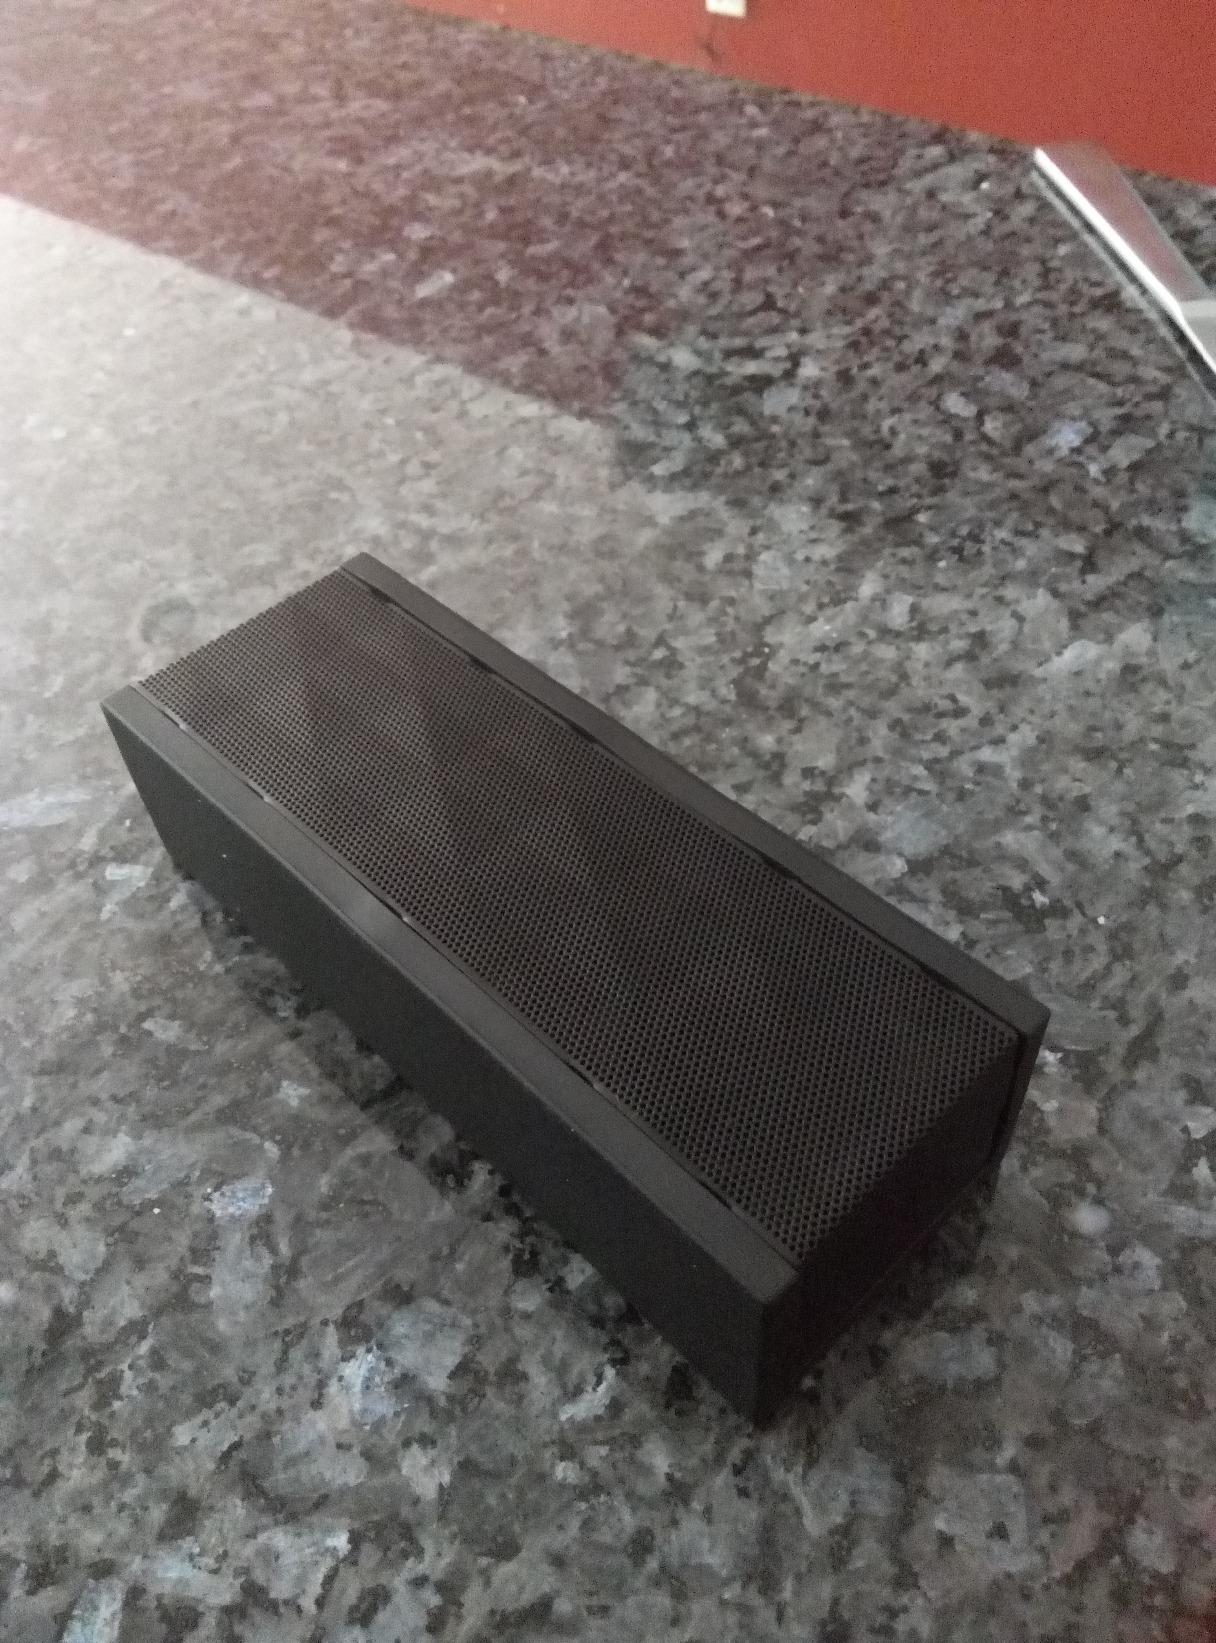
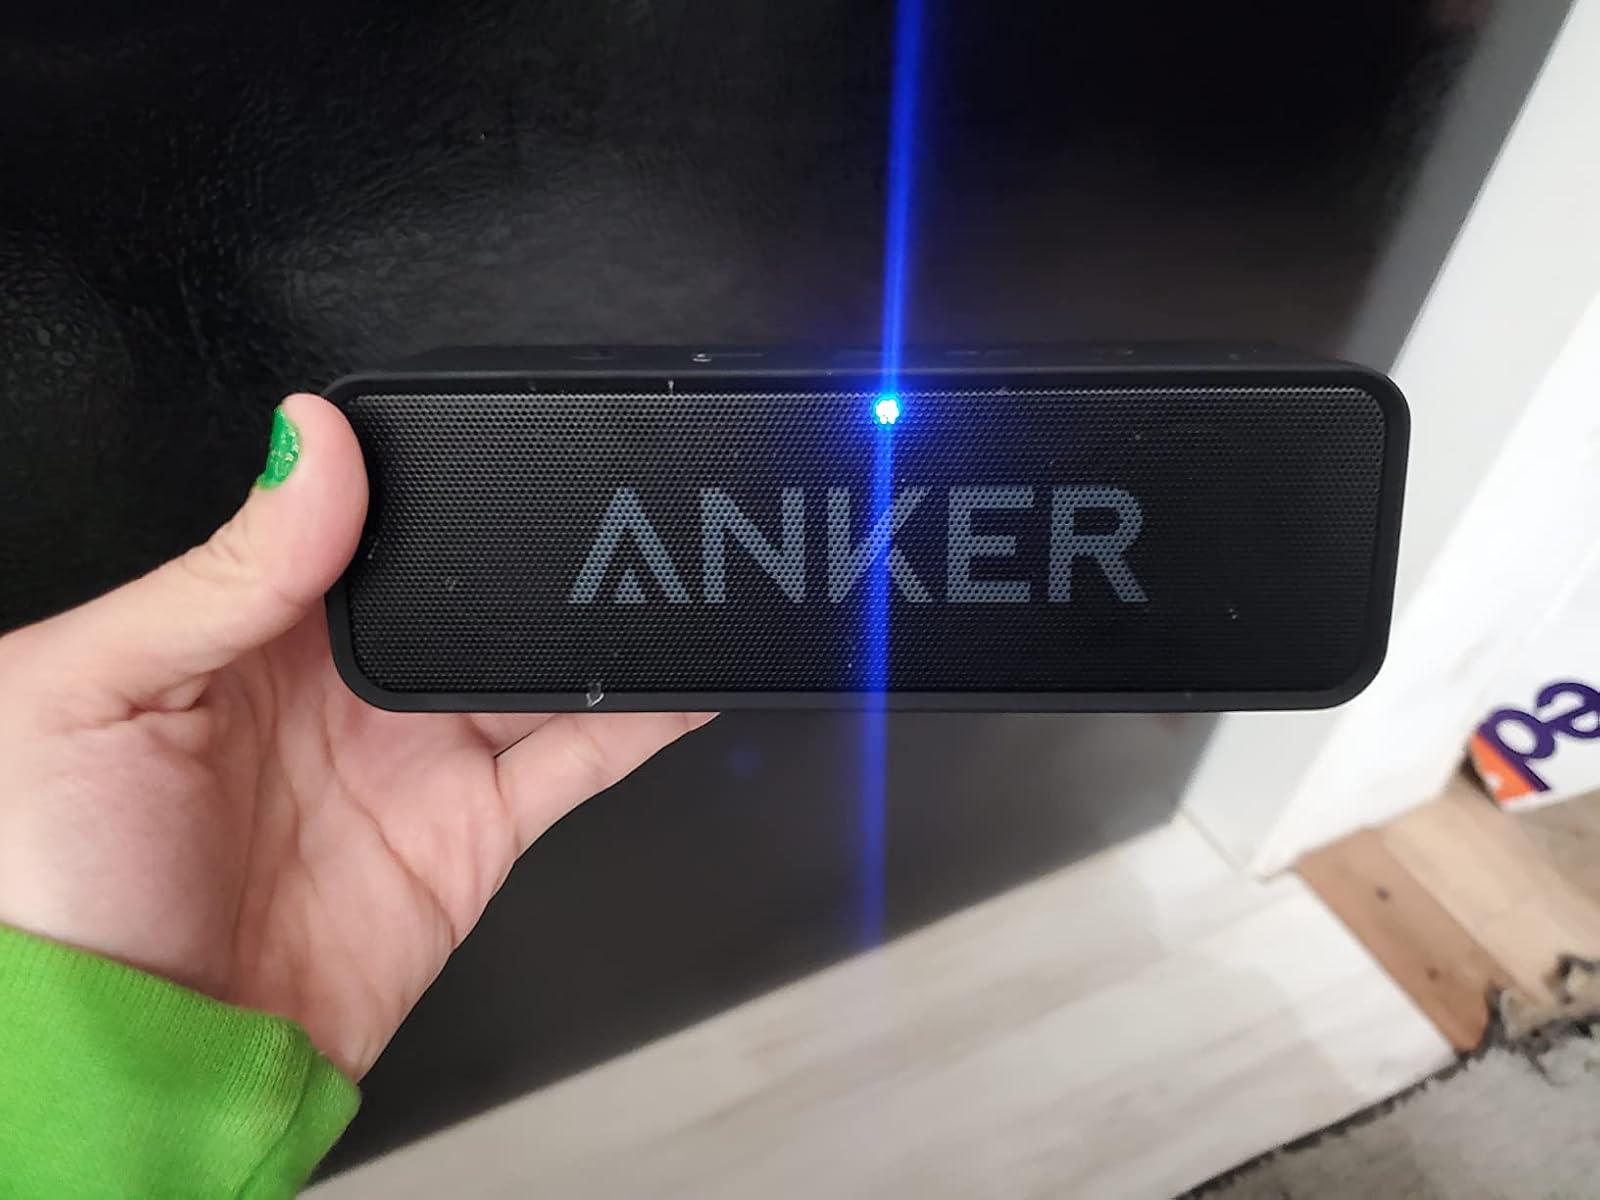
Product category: speaker
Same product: no